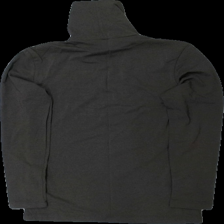
View: back
Type: Top
Category: Ladies
Brand: Carin Wester
Colors: Brown
Material: 100% bomull
Cut: Turtle neck
Season: All
Price range: 50-100
Recommended usage: Reuse
Description: långärmad tröja
Comment: storlek saknas